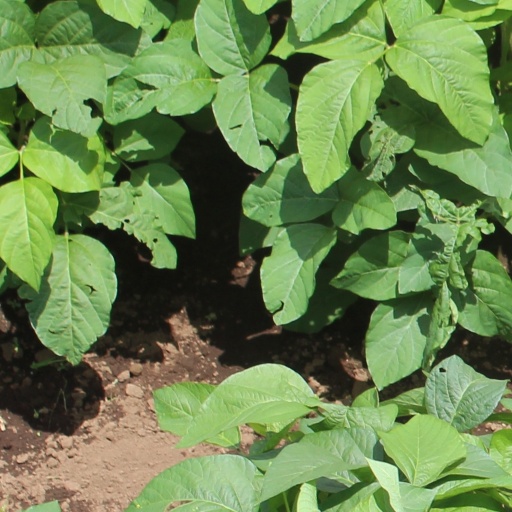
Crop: soybean